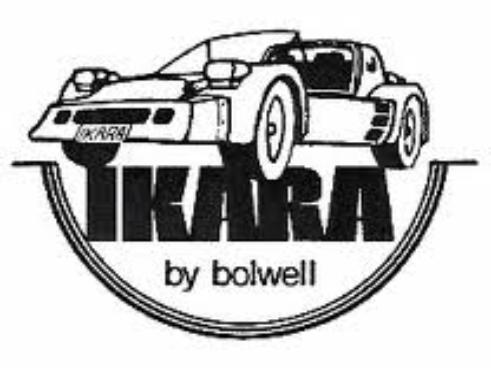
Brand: bolwell
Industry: Transportation